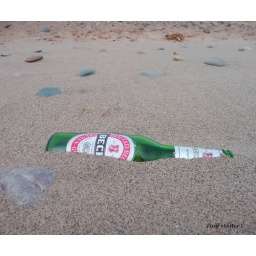
A half submerged becks bottle in the sand